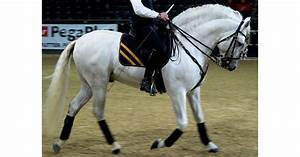
Label: cavallo